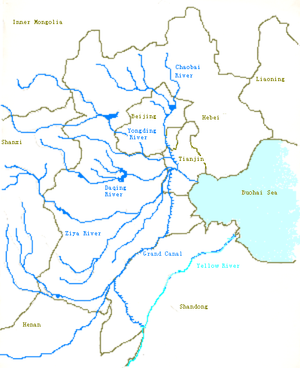
Yongding He
Hai He basinet med Yonding He
Yongding He er den største flod i Beijing og den største biflod til Hai He i Kina. Den er i alt 650 km lang. Den har sine kilder i bjerget Guancen Shan 管涔山 i amtet Ningwu 宁武县 i den nordlige del af provinsen Shanxi, løber gennem det Indre Mongoliet, Hebei og byprovinserne Beijing og Tianjin.